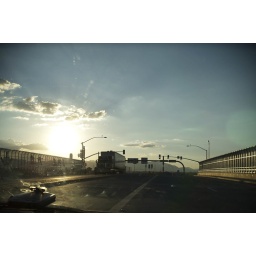
dirty windshield! Back from Texas, longest ride in a car ever, 16 hours plus.